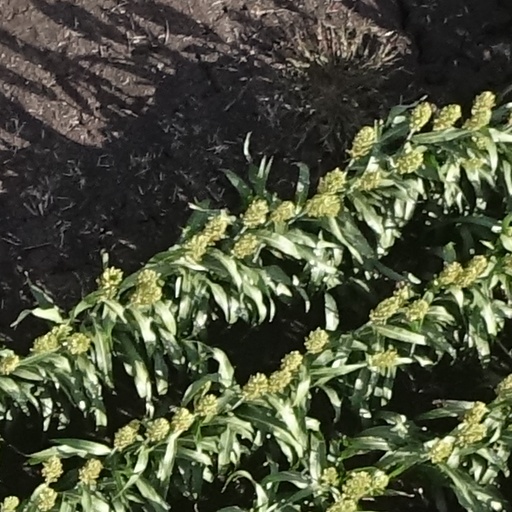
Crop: sorghum